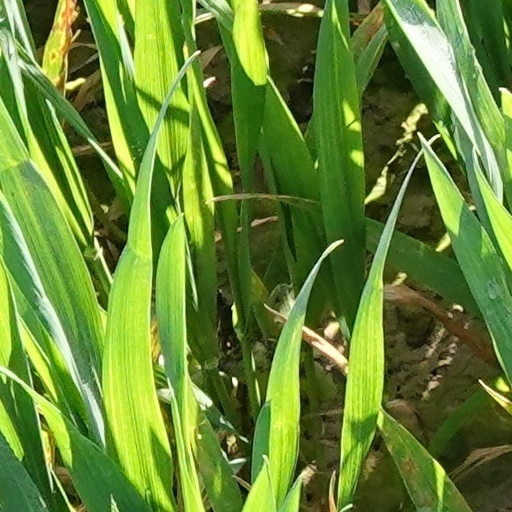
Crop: wheat